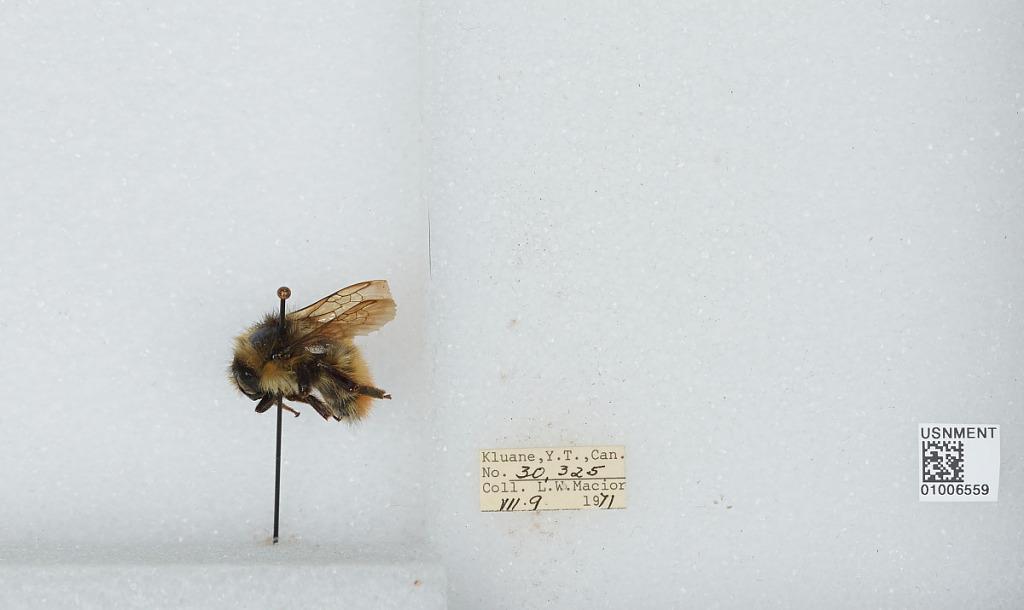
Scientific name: Bombus (Pyrobombus) flavifrons Cresson
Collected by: L. Macior
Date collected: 1971-7-9
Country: Canada
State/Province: Yukon Territory
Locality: Kluane
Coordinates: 60.75, -139.5